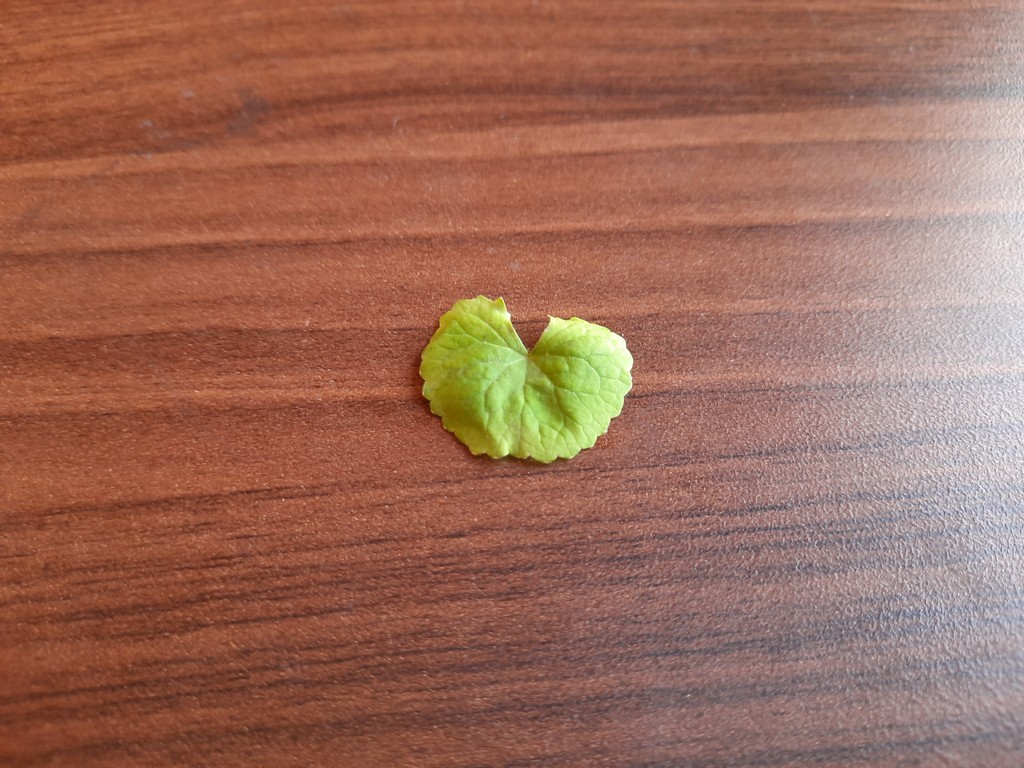
Label: Healthy